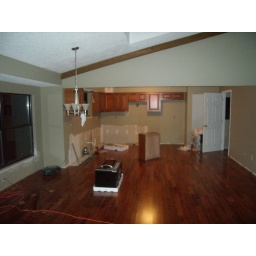
Installation of the hardwood floor in the kitchen and greatroom is almost completed. Lou and Gail helped install the upper kitchen cabinets.